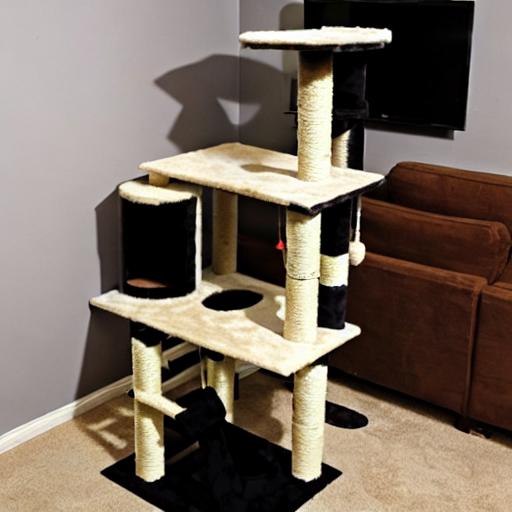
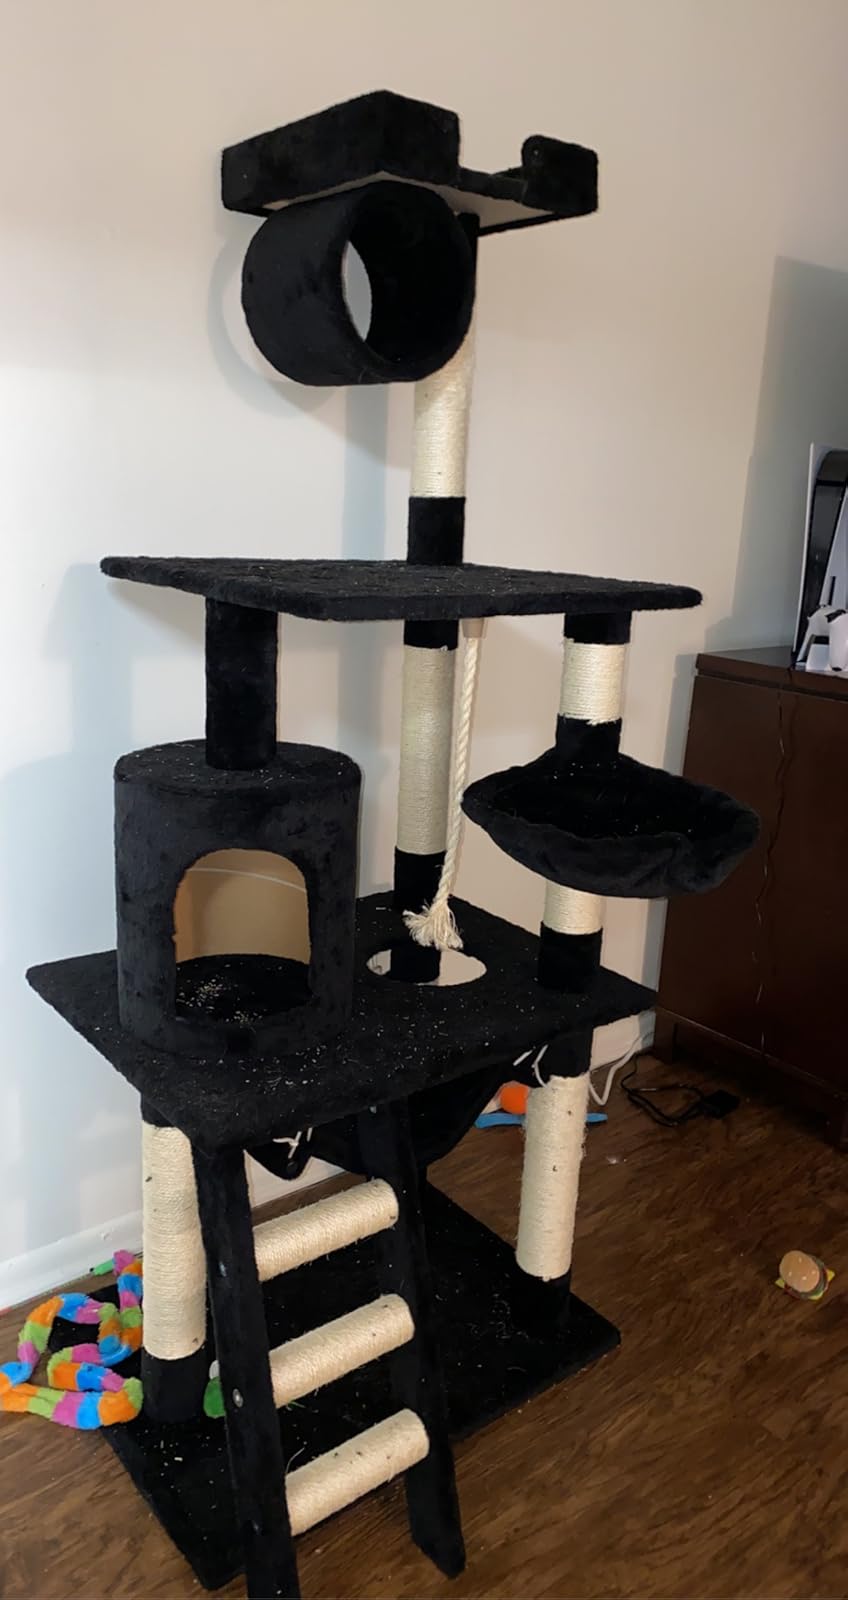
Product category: items_cat tree
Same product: no